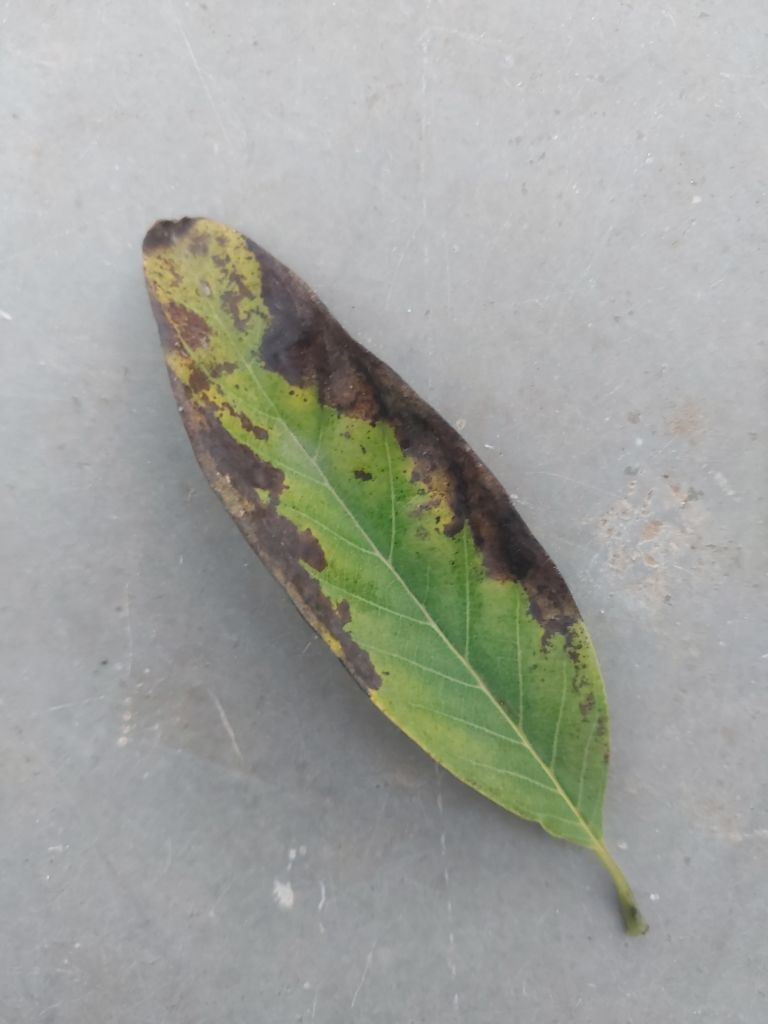
Disease label: Leaf spot on Leaves